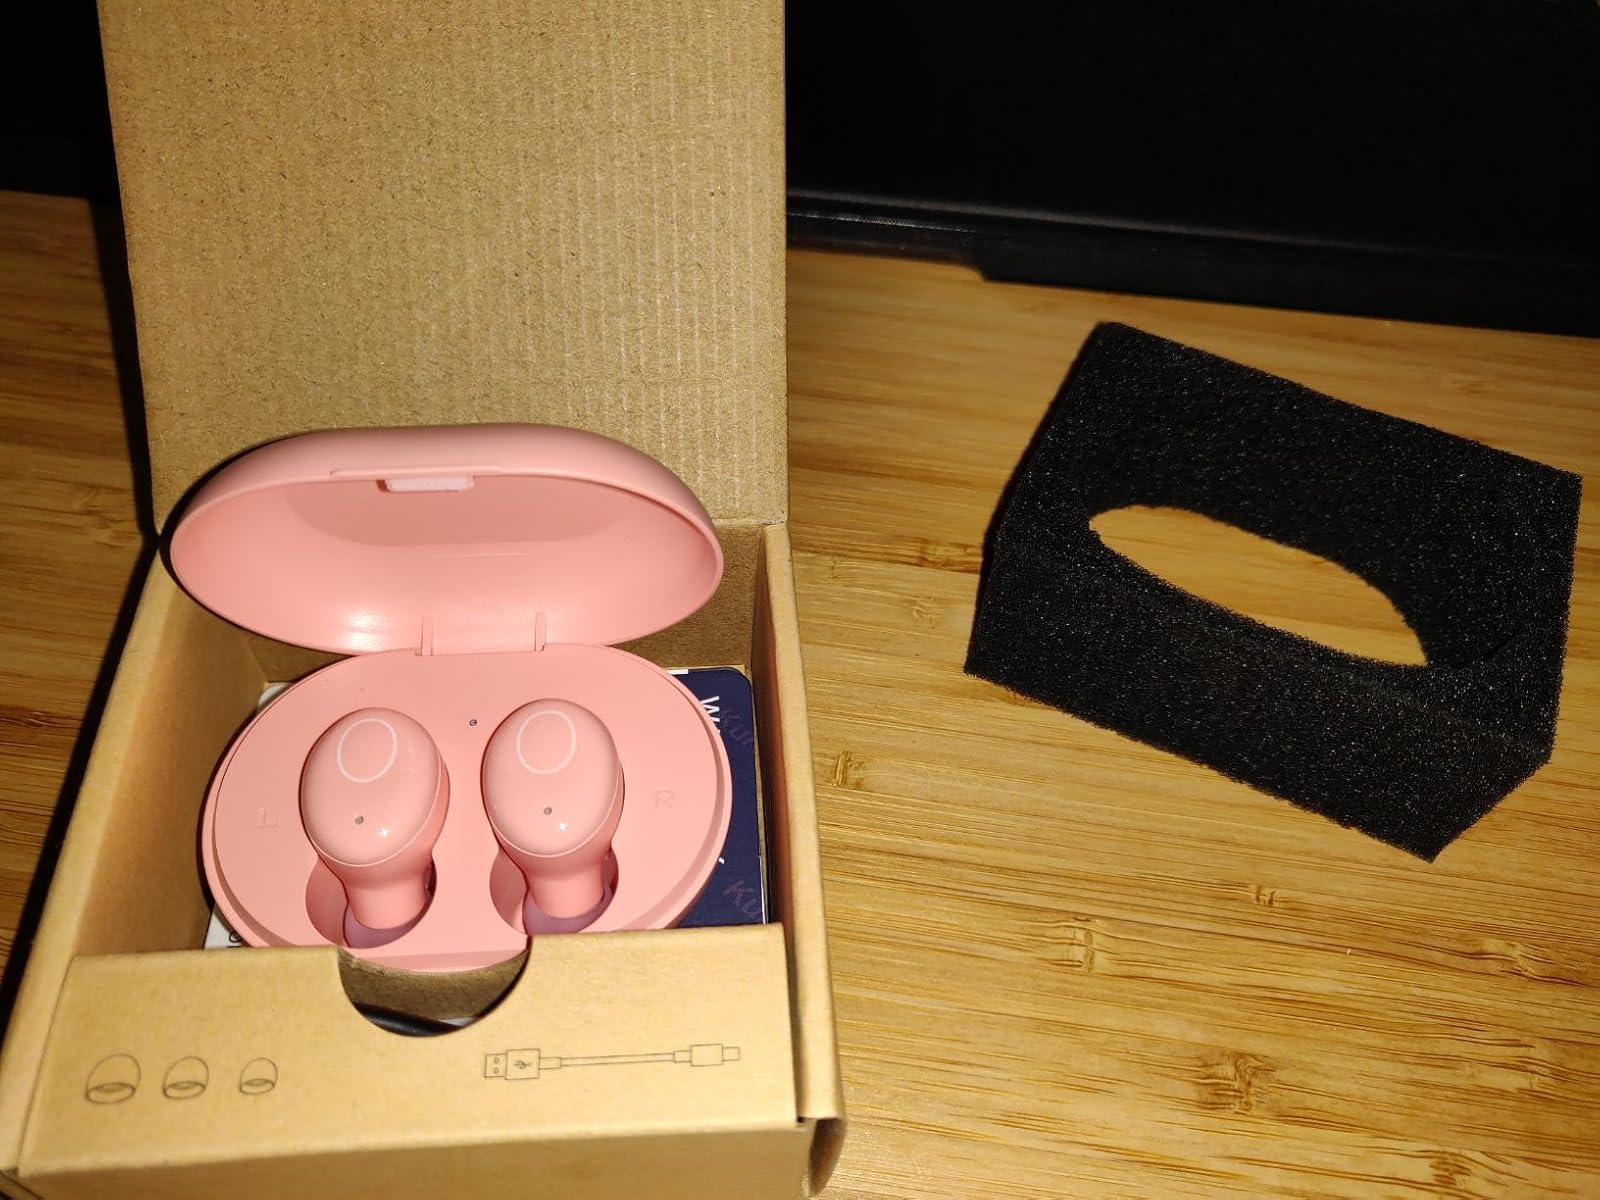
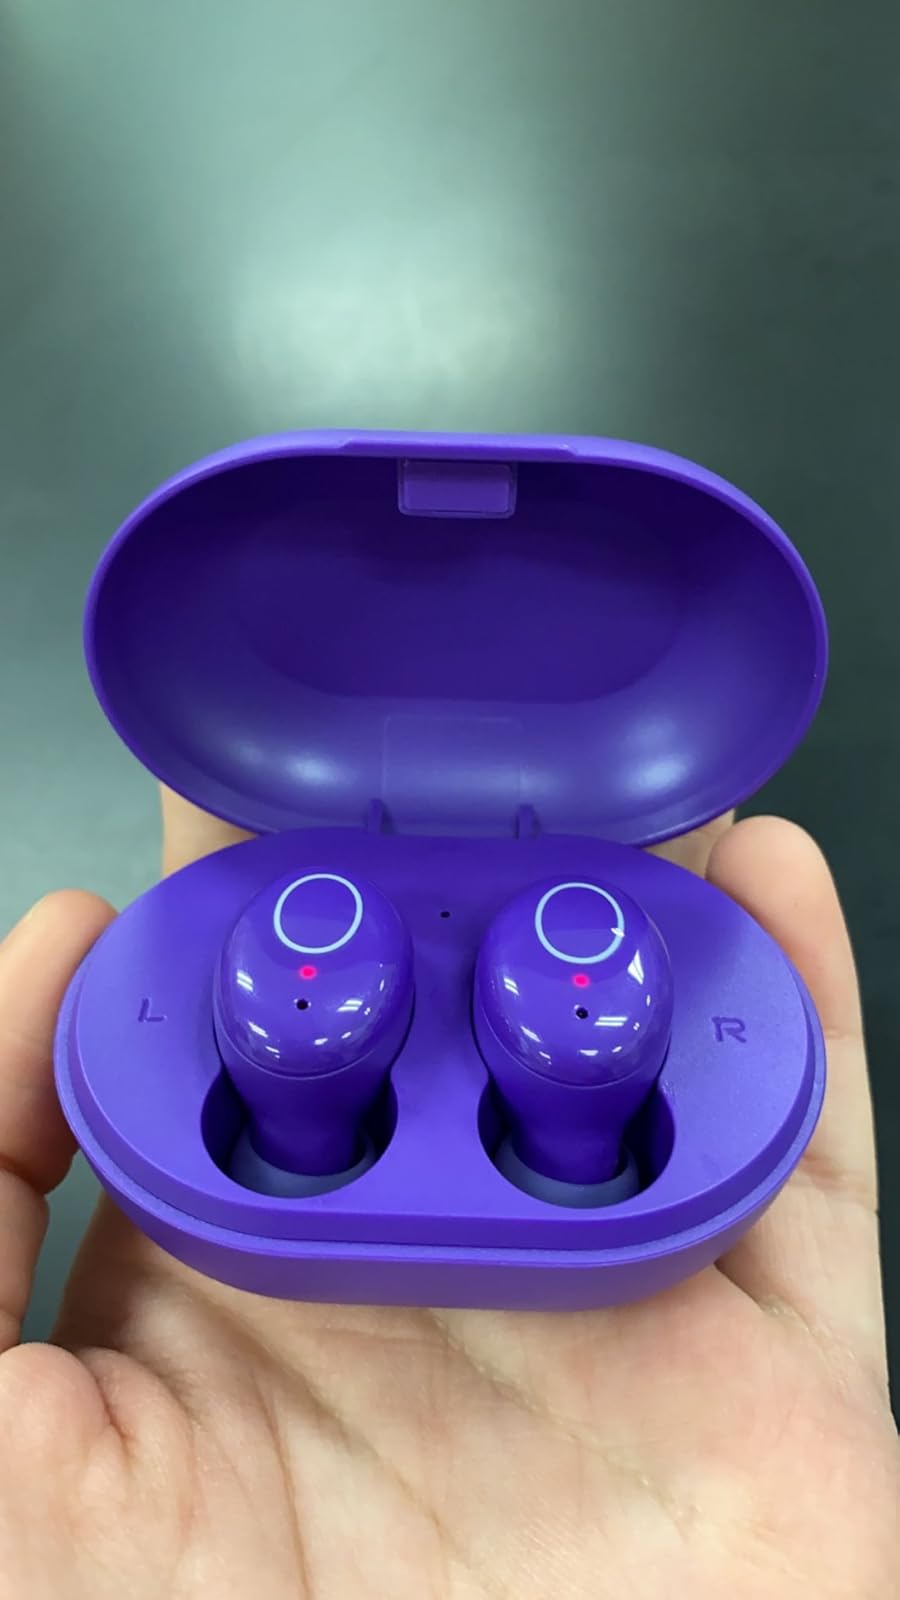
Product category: earbuds
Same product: no